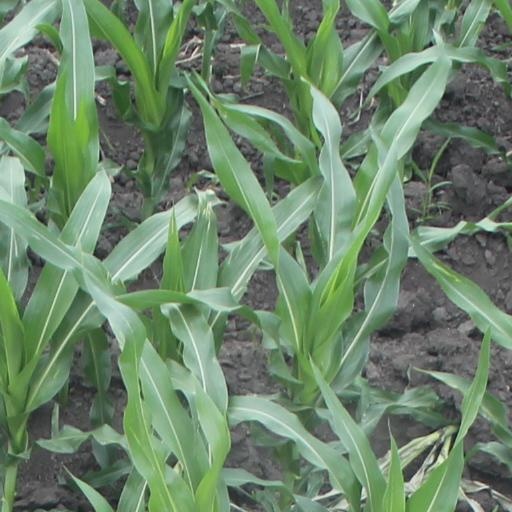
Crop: maize; corn